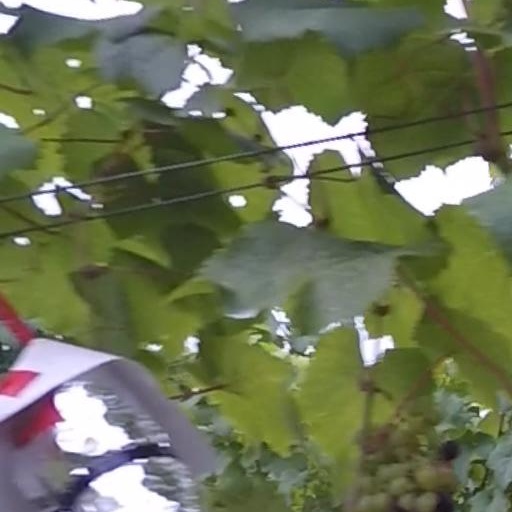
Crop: grape